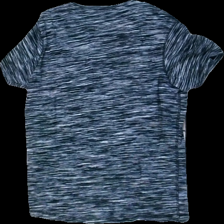
View: back
Type: T-shirt
Category: Men
Brand: Not in the list
Brand text on label: FSBN
Colors: White, Black, Grey, Multicolor
Material: 100% cotton
Pattern: Other
Cut: Regular, C-collar
Size: S
Season: All
Price range: <50
Recommended usage: Recycle
Description: Mixed colored t-shirt